Quiapo, Manila

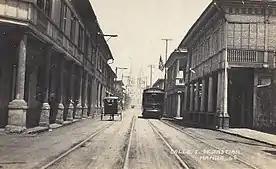
Calle San Sebastian (now Hidalgo Street) in Quiapo, photographed before World War II

Pre-1800 maps of Manila show that Quiapo, historically a poor fishing village, was originally a cluster of islands with marshlands and shallow waters. In 1578, Franciscans arrived and established their main missionary headquarters in nearby Santa Ana de Sapa, taking Quiapo as part of its "visita" (chapel-of-ease). They founded Quiapo Church and dedicated it to Saint John the Baptist. The Jesuits later arrived in 1581.